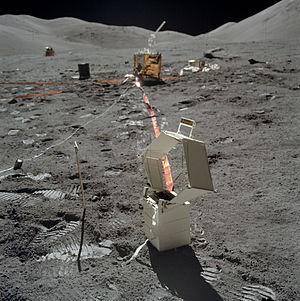
L’Apollo Lunar Surface Experiments Package est un ensemble d'instruments scientifiques installé par les astronautes des six missions du programme Apollo à la surface de la Lune entre 1969 et 1972. La mission Apollo 11 installa une version simplifiée de l'ALSEP : l’Early Apollo Scientific Experiments Package.